Malta (island)

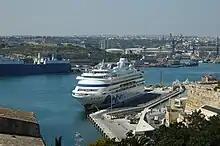
Valletta's maritime industrial zone

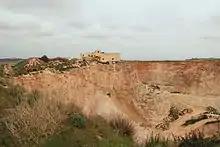

The main island of Malta contributes significantly to the country's overall economy, which itself is classified as an advanced economy according to the International Monetary Fund (IMF). Until 1800 Malta depended on cotton, tobacco and its shipyards for exports. Once under British control, they came to depend on Malta Dockyard for support of the Royal Navy, especially during the Crimean War of 1854. Malta's economy was boosted by the opening of the Suez Canal in 1869, as there was a massive increase of civilian shipping which entered the port. Ships stopping at Malta's docks for refuelling helped the Entrepôt trade, which brought additional benefits to the island. Towards the end of the 19th century the economy began declining, and by the 1940s Malta's economy was in serious crisis. One factor was the longer range of newer merchant ships that required less frequent refuelling stops. The economy was boosted again after World War II when the island needed to be rebuilt.